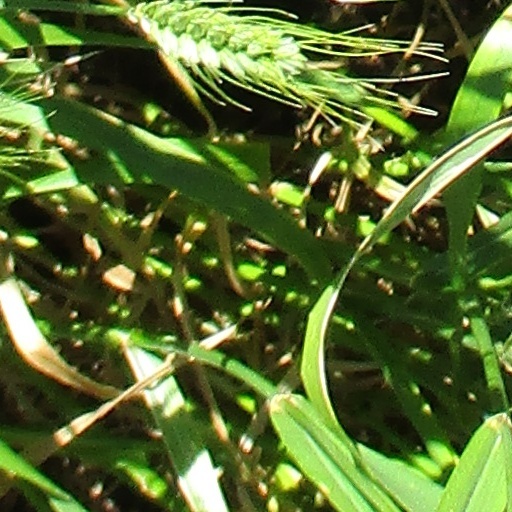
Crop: wheat